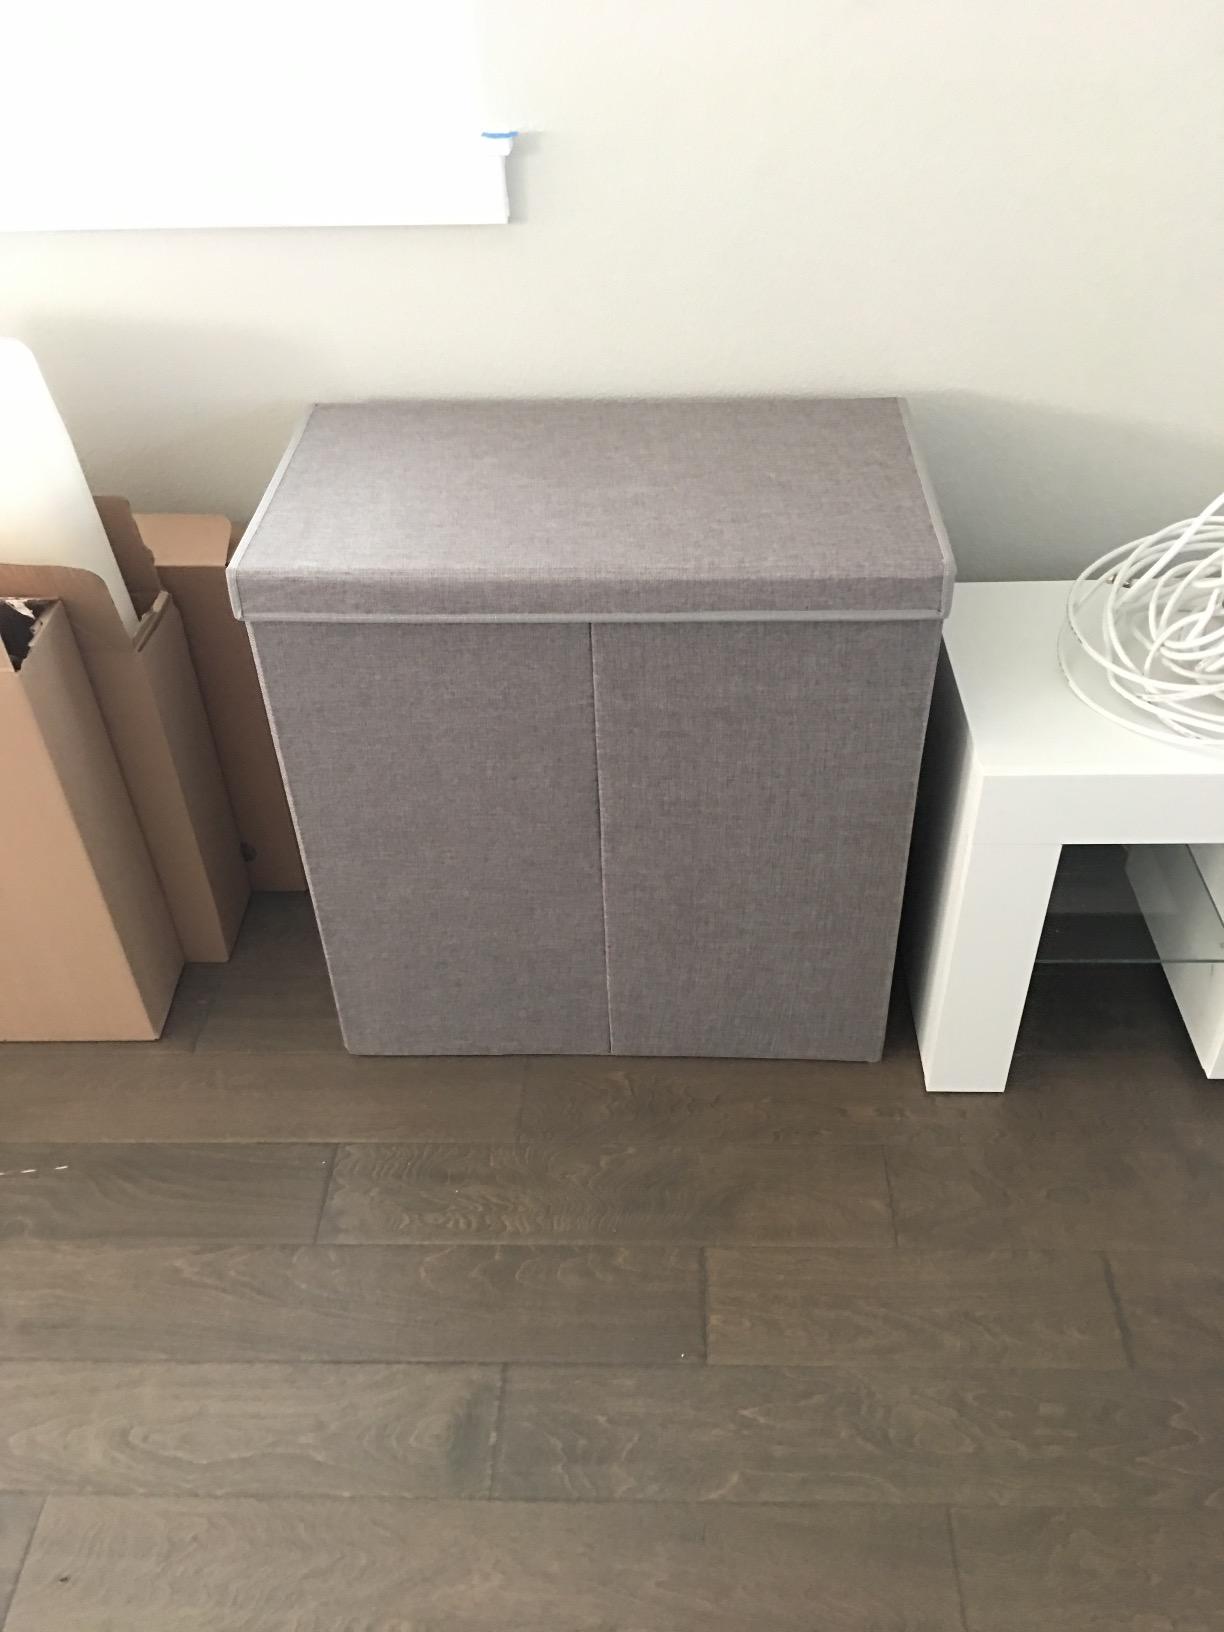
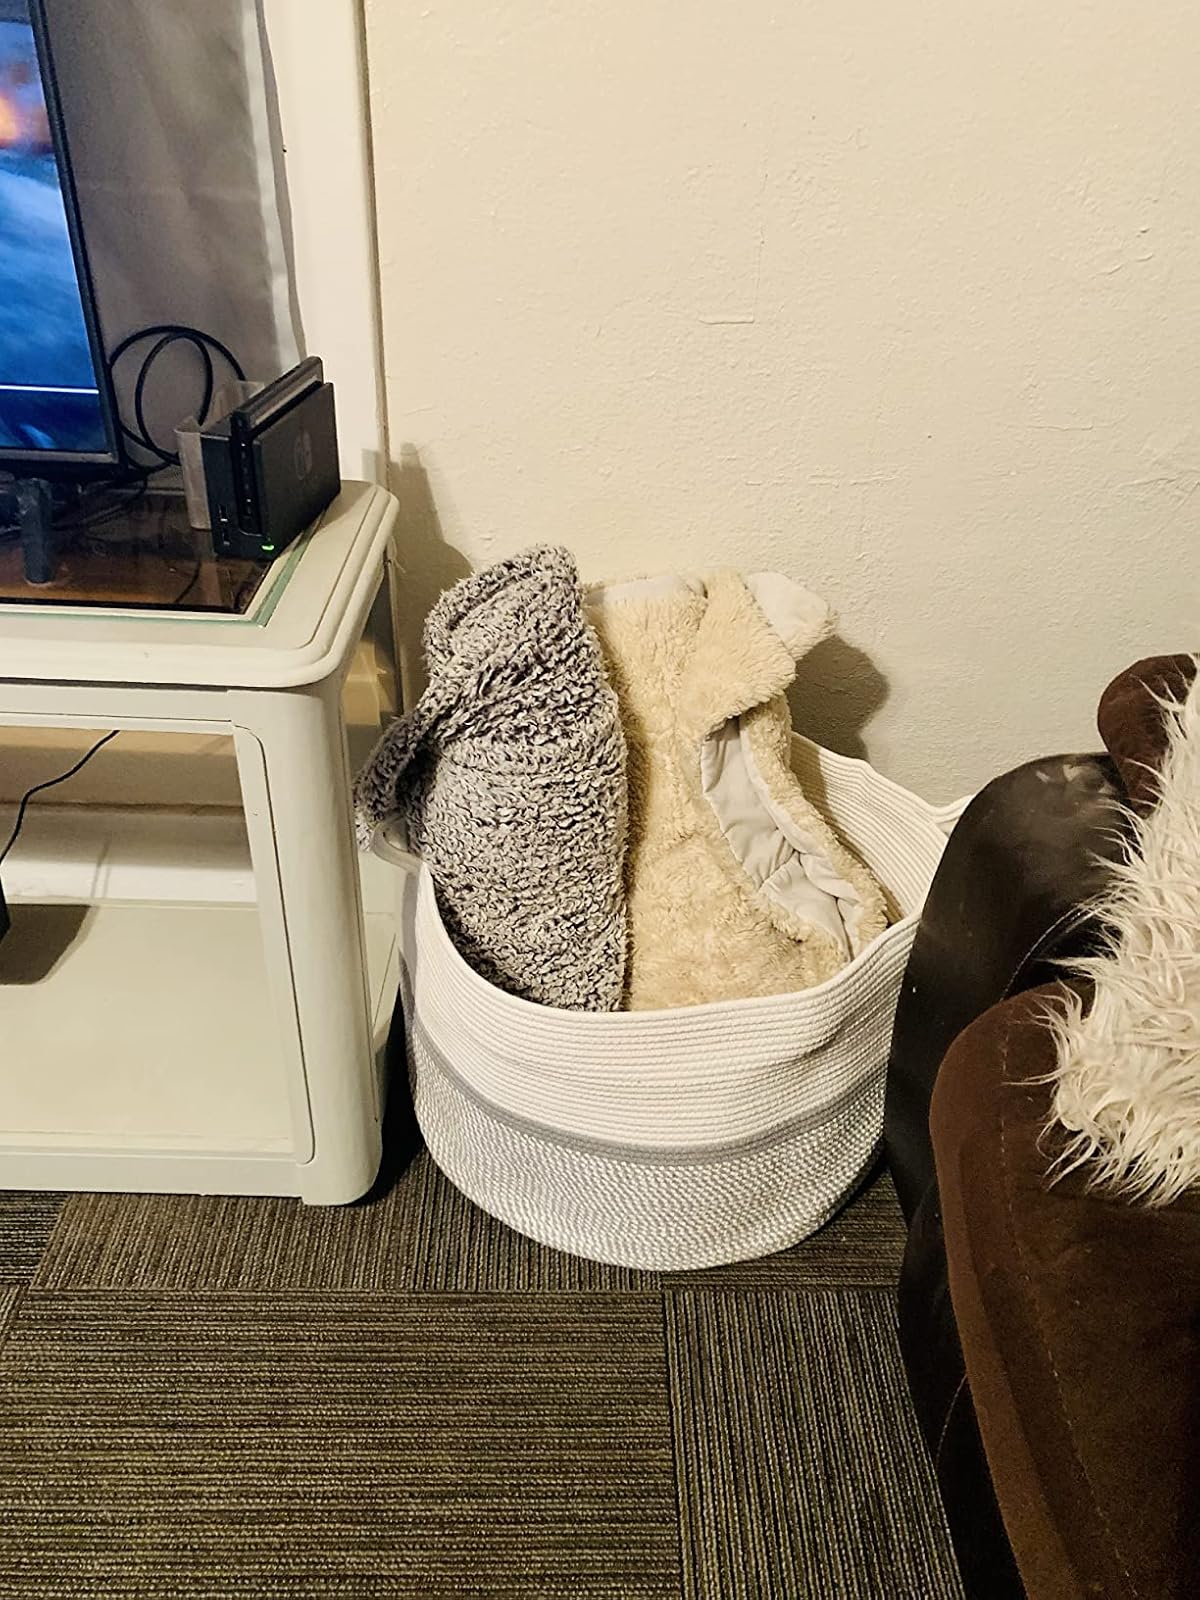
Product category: items_hamper
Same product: no